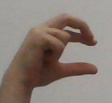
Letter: thal